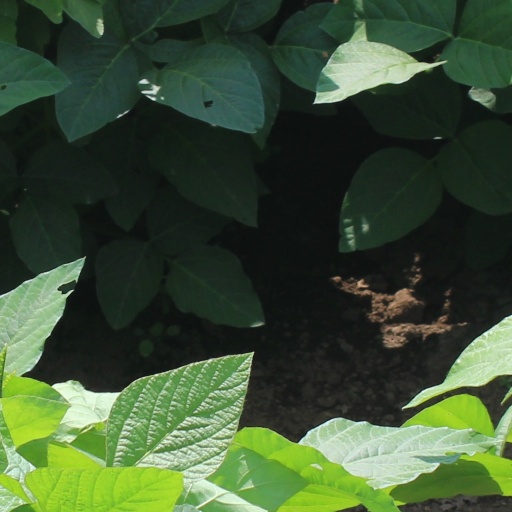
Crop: soybean